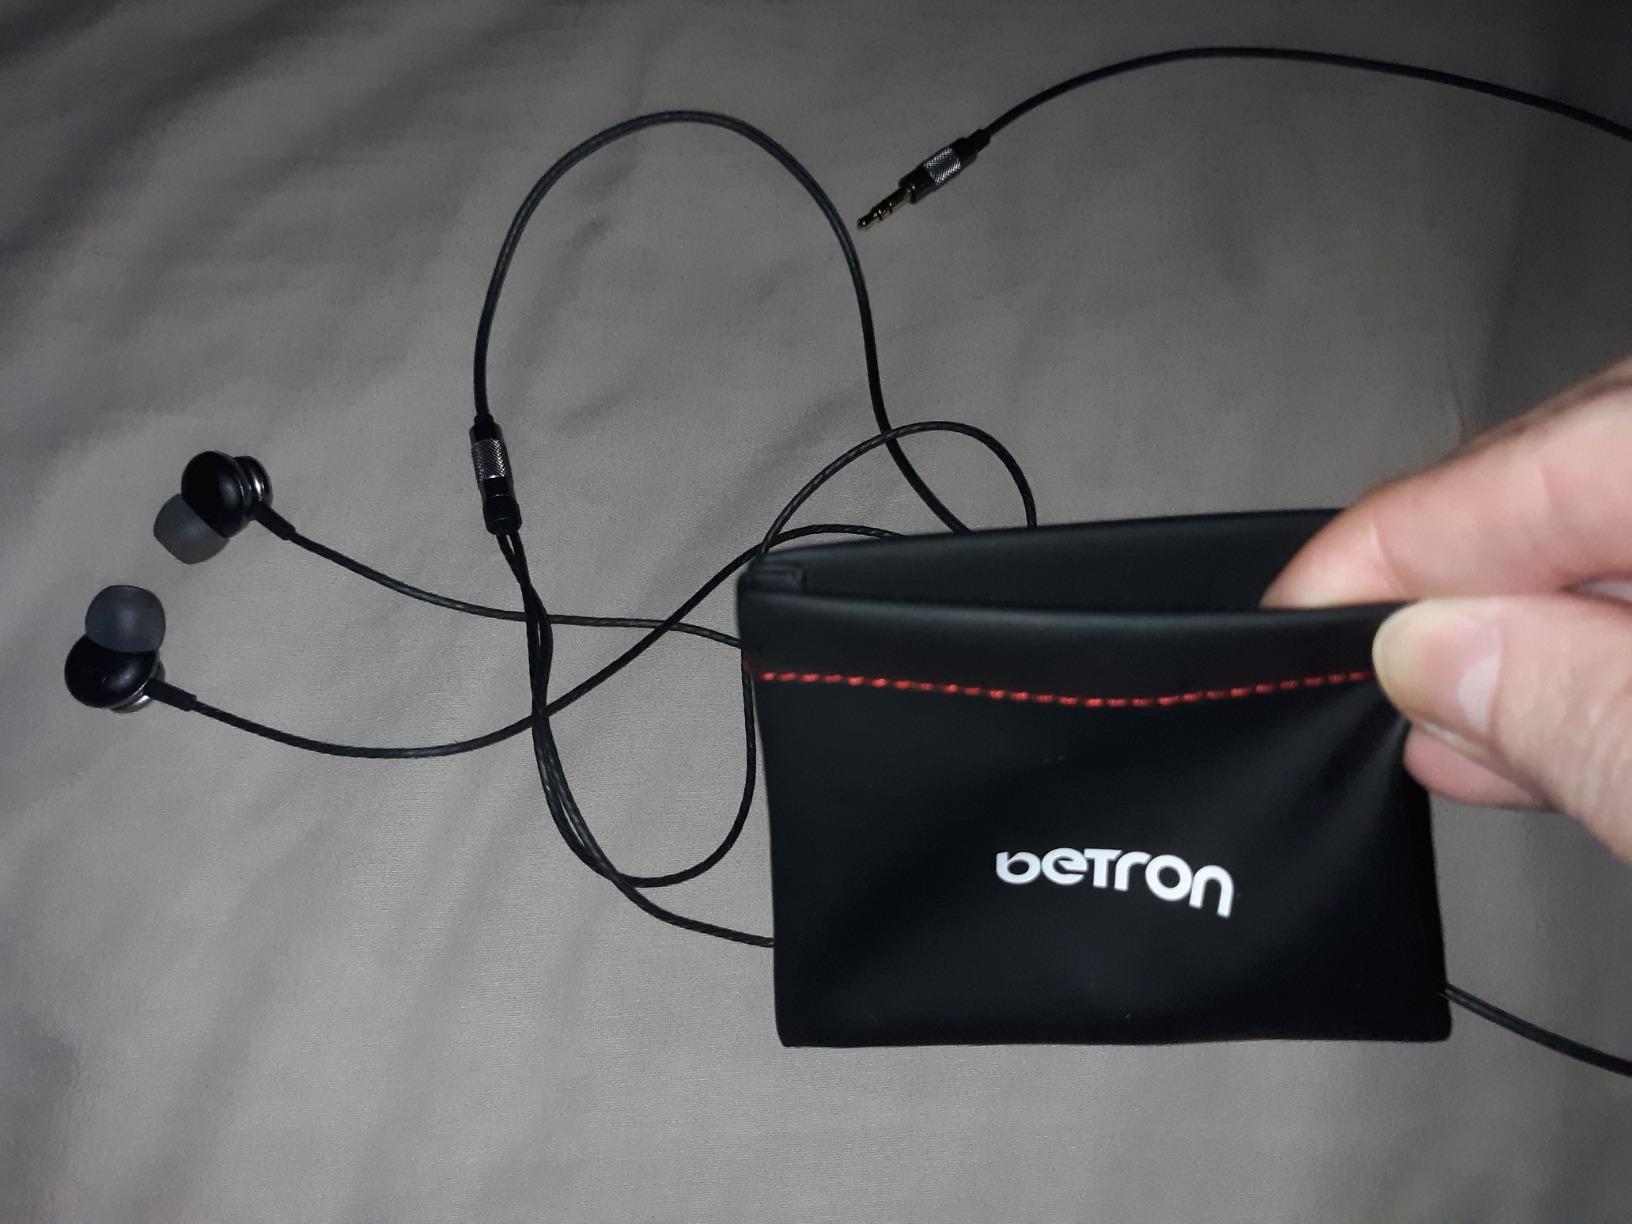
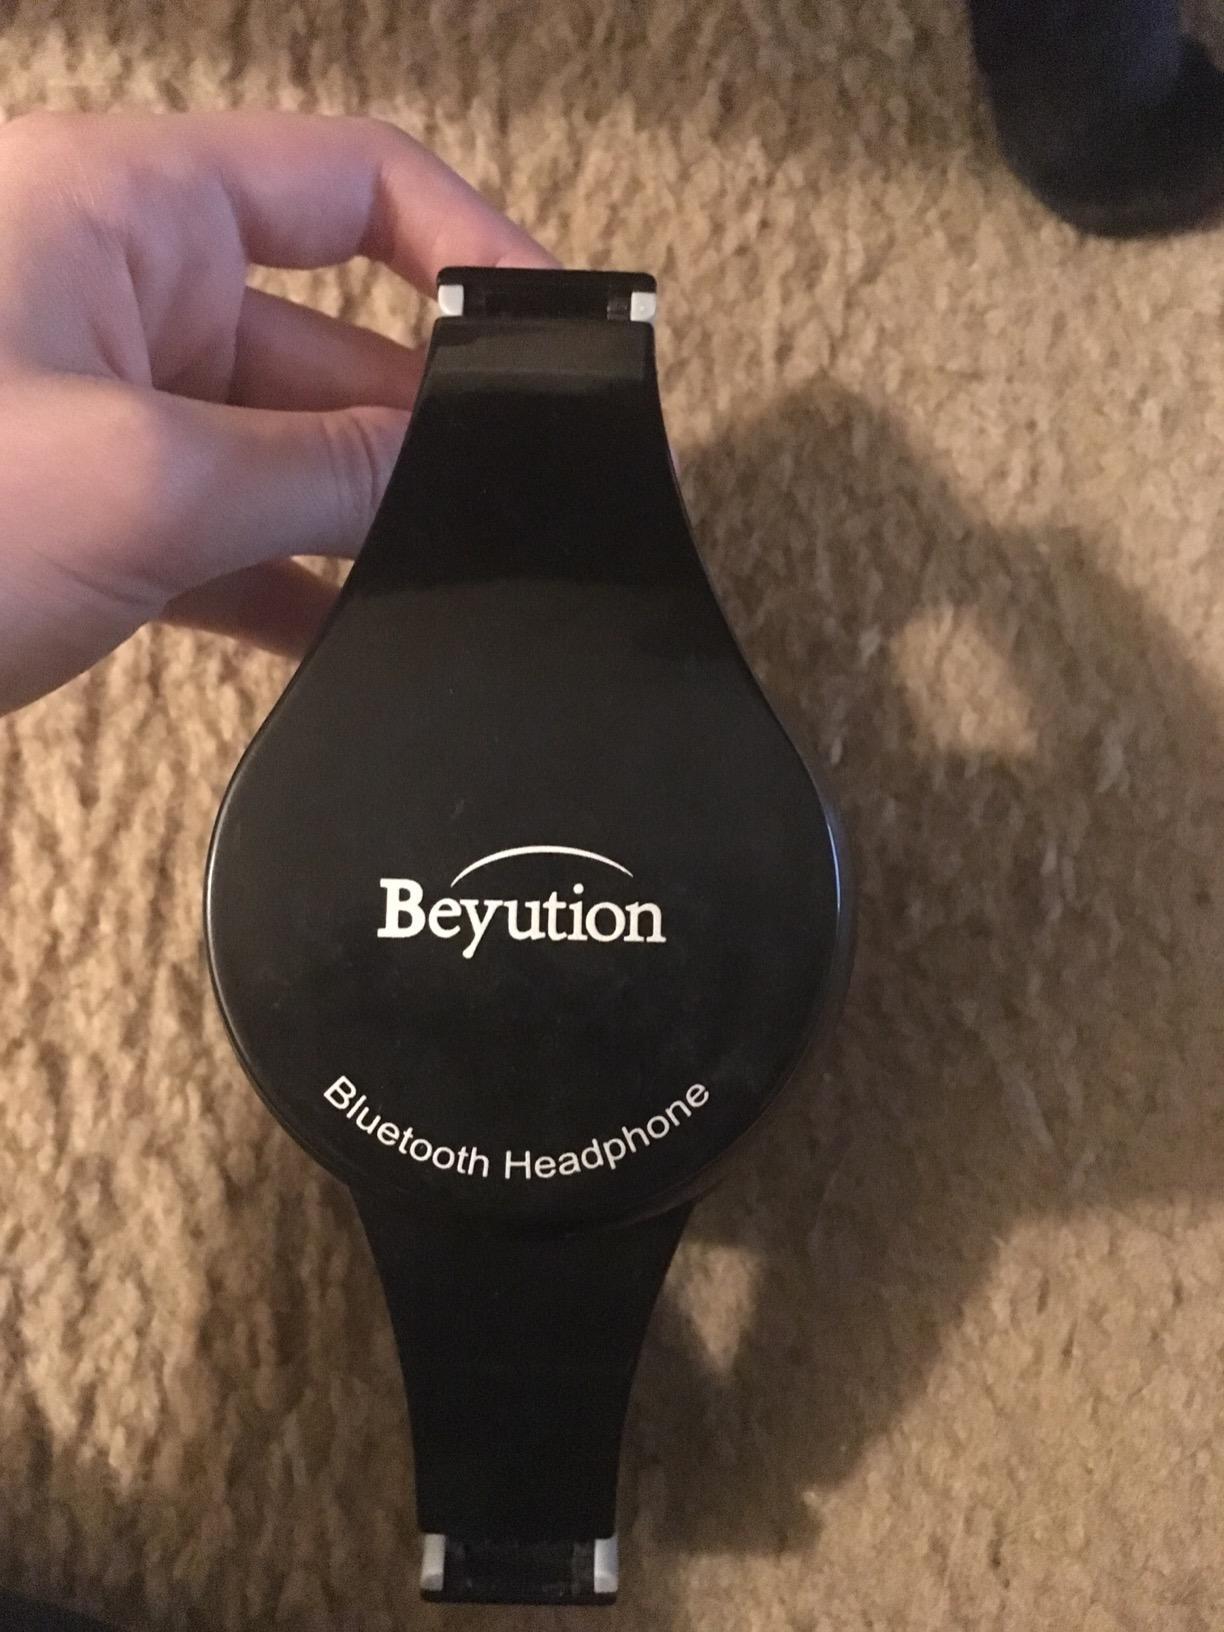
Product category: headphones
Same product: no